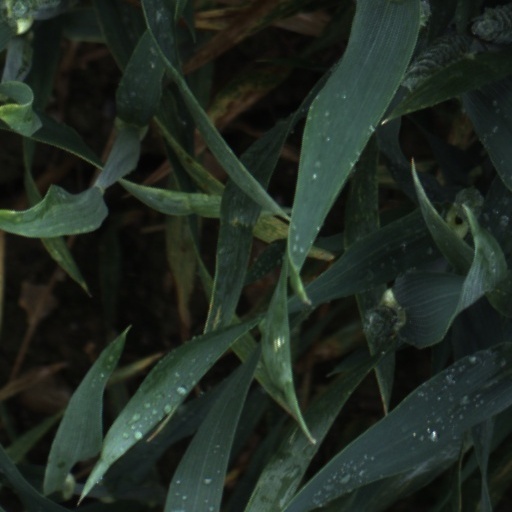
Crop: wheat